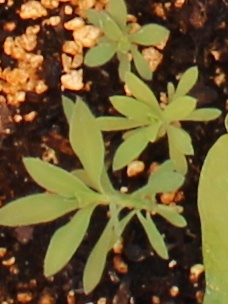
Label: Kochia